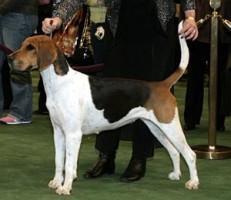
English_foxhound